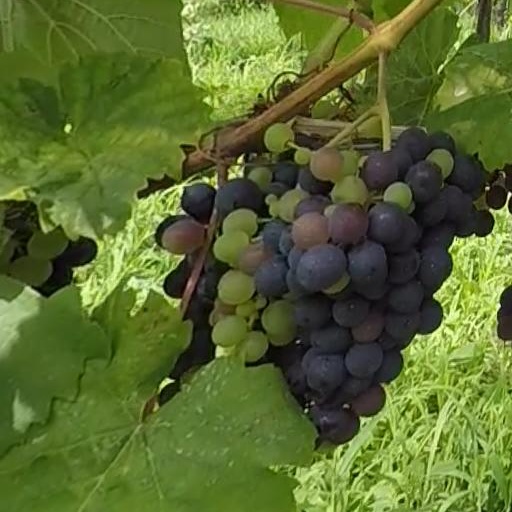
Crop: grape